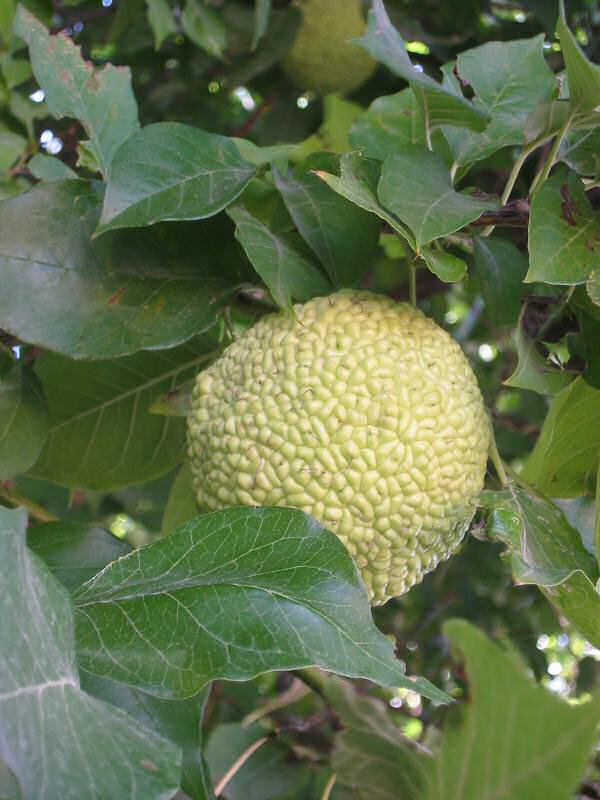
Label: Orange